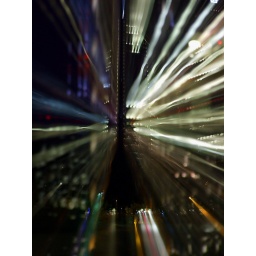
Explosion of lights. Visible in the left side tower is the red and white Antenna of the Main Tower.